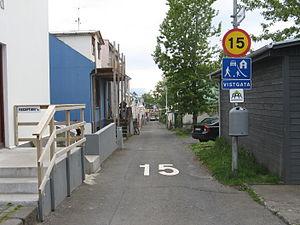
Haðarstígur, une petite rue typique dans le centre de Reykjavik, Islande.
Les limitations de vitesse en Islande sont les suivantes :